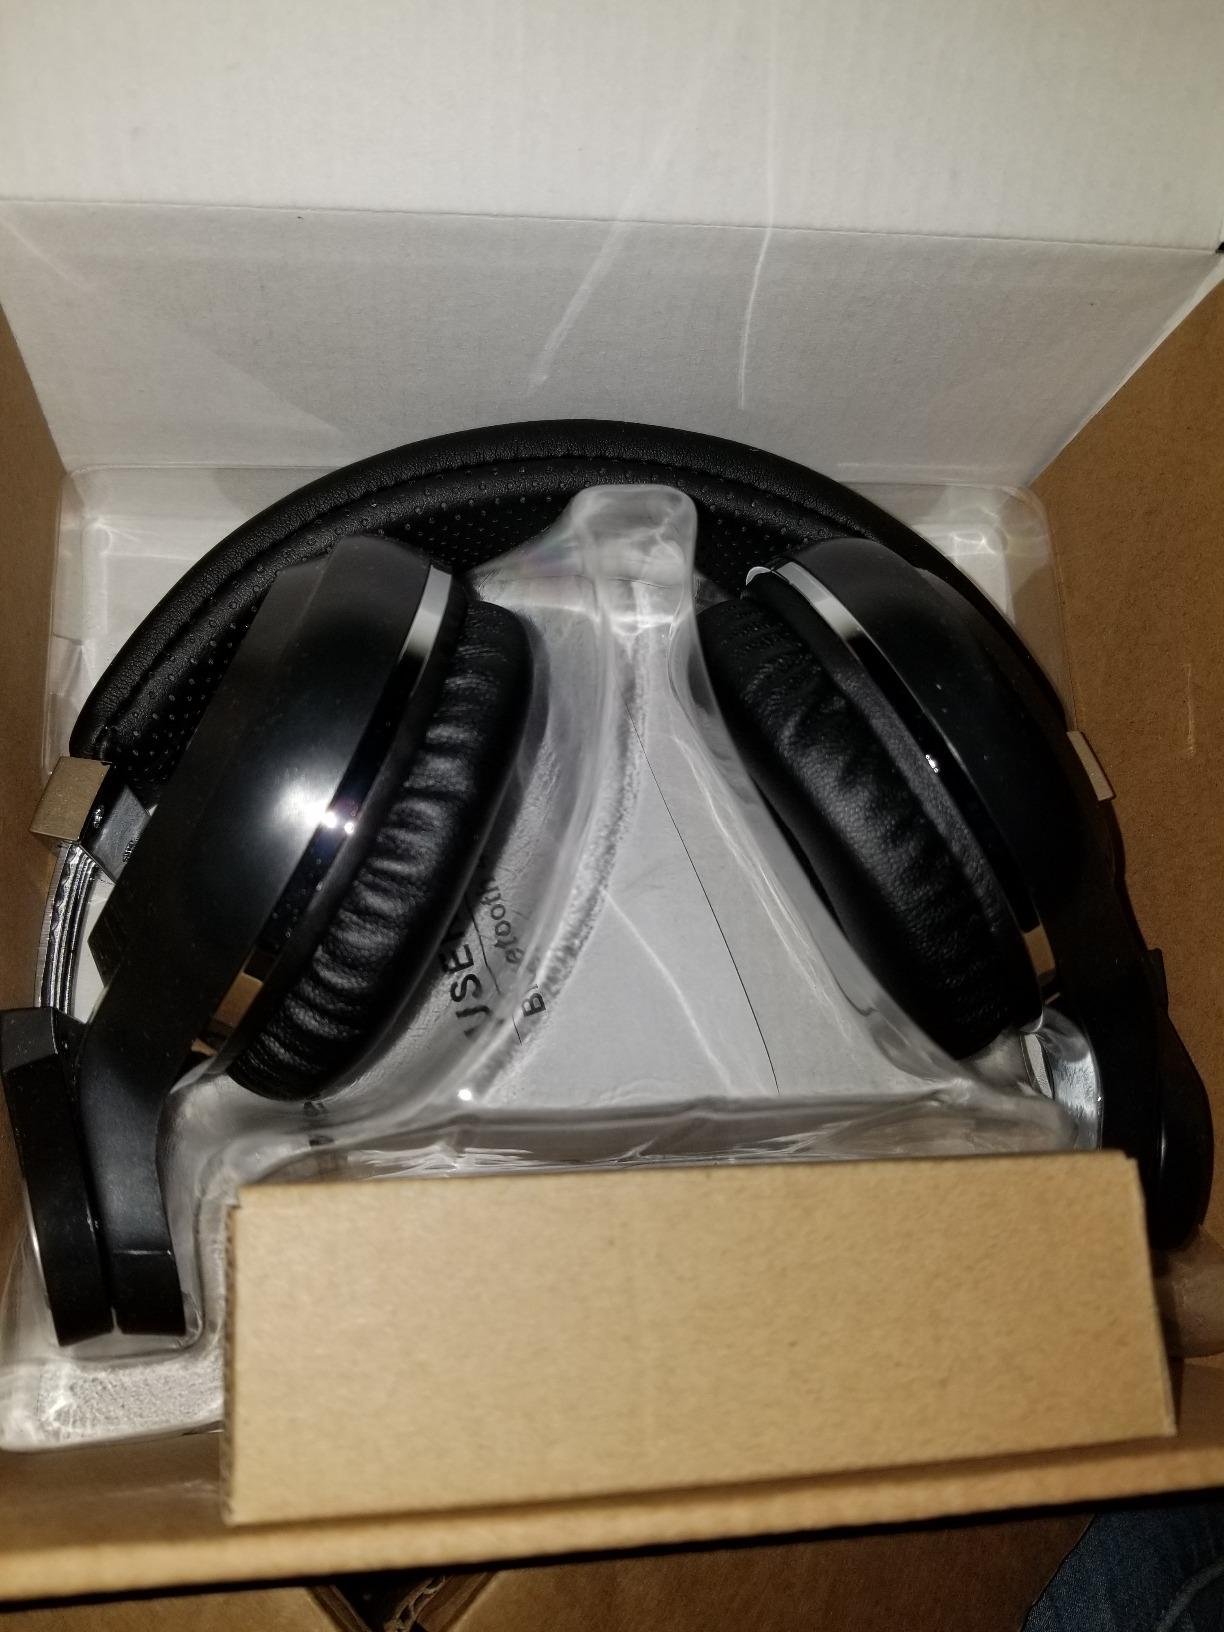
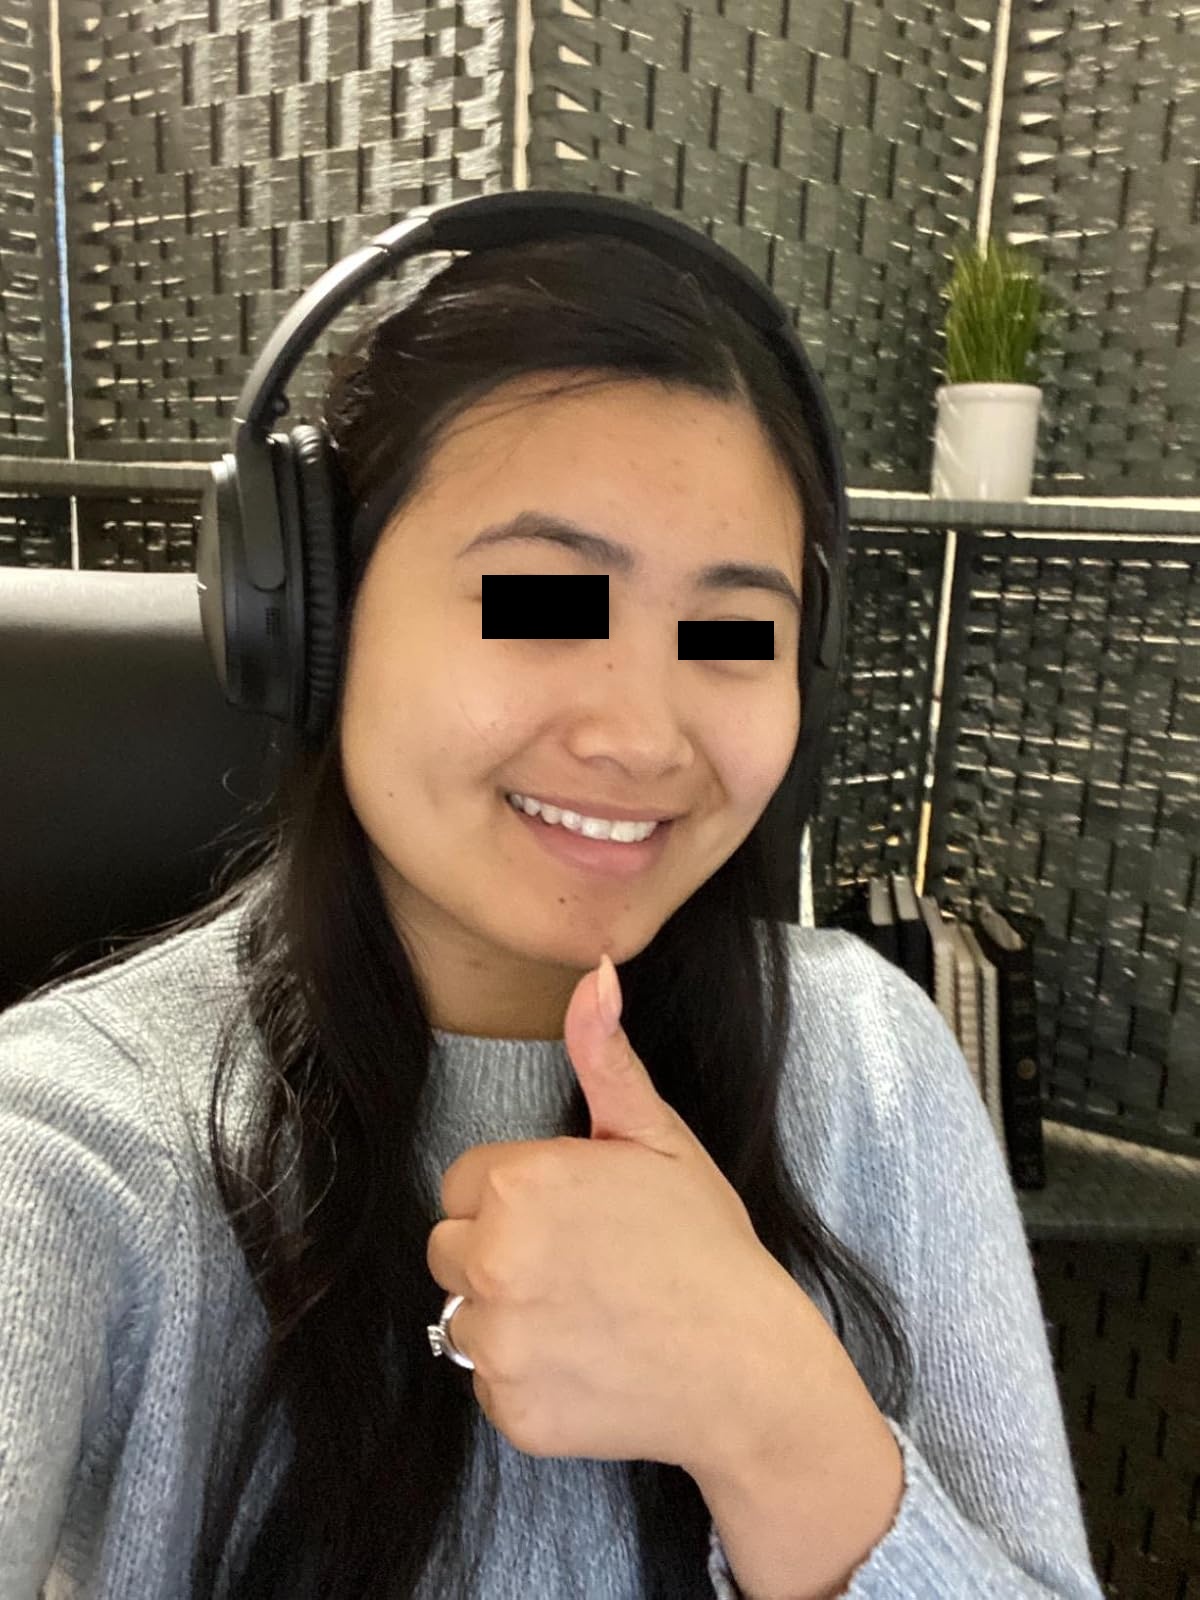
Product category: headphones
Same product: no